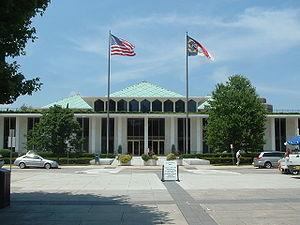
L'Assemblée générale de Caroline du Nord est l'organe législatif du gouvernement de Caroline du Nord. Parlement bicaméral, l'Assemblée générale est composée de la Chambre des représentants de Caroline du Nord et du Sénat de Caroline du Nord.